Perrinia concinna

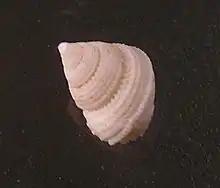
Basal view of a shell of "Perrinia concinna"

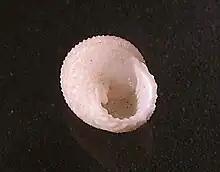
Ventral view of a shell of "Perrinia concinna"

Perrinia concinna is a species of sea snail, a marine gastropod mollusc in the family Chilodontaidae.